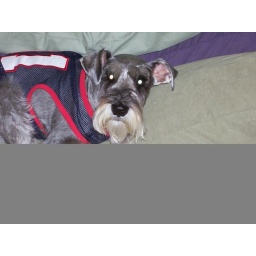
Rock-it on my bed in his basketball shirt